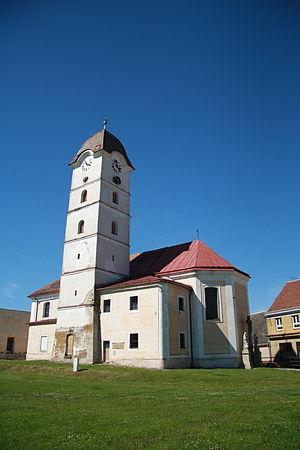
Želetava est un bourg du district de Třebíč, dans la région de Vysočina, en République tchèque. Sa population s'élevait à 1 520 habitants en 2019.